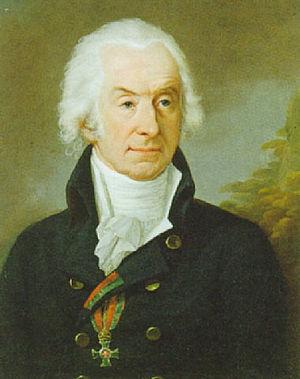
La faculté de droit de l'Université de Vienne est la plus grande institution de recherche juridique de l'espace germanophone et l'une des plus anciennes facultés de droit du monde. Considérée comme la meilleure faculté de droit d'Autriche, elle jouit de la plus haute réputation internationale.